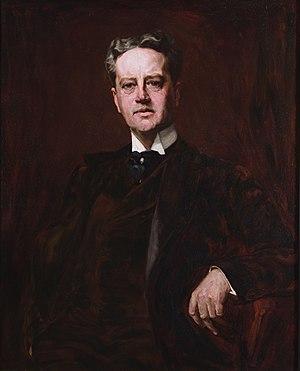
William Kissam Vanderbilt était un homme d'affaires et éleveur de chevaux américain, membre de l'importante famille Vanderbilt.